Jean-François de Neufforge

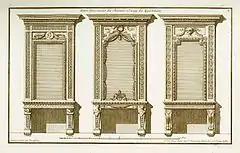

Jean-François de Neufforge (1 April 1714 – 19 December 1791) was an architect and engraver, known for his "Recueil elementaire d'architecture", a book of architectural engravings. He was born in the Holy Roman Empire.